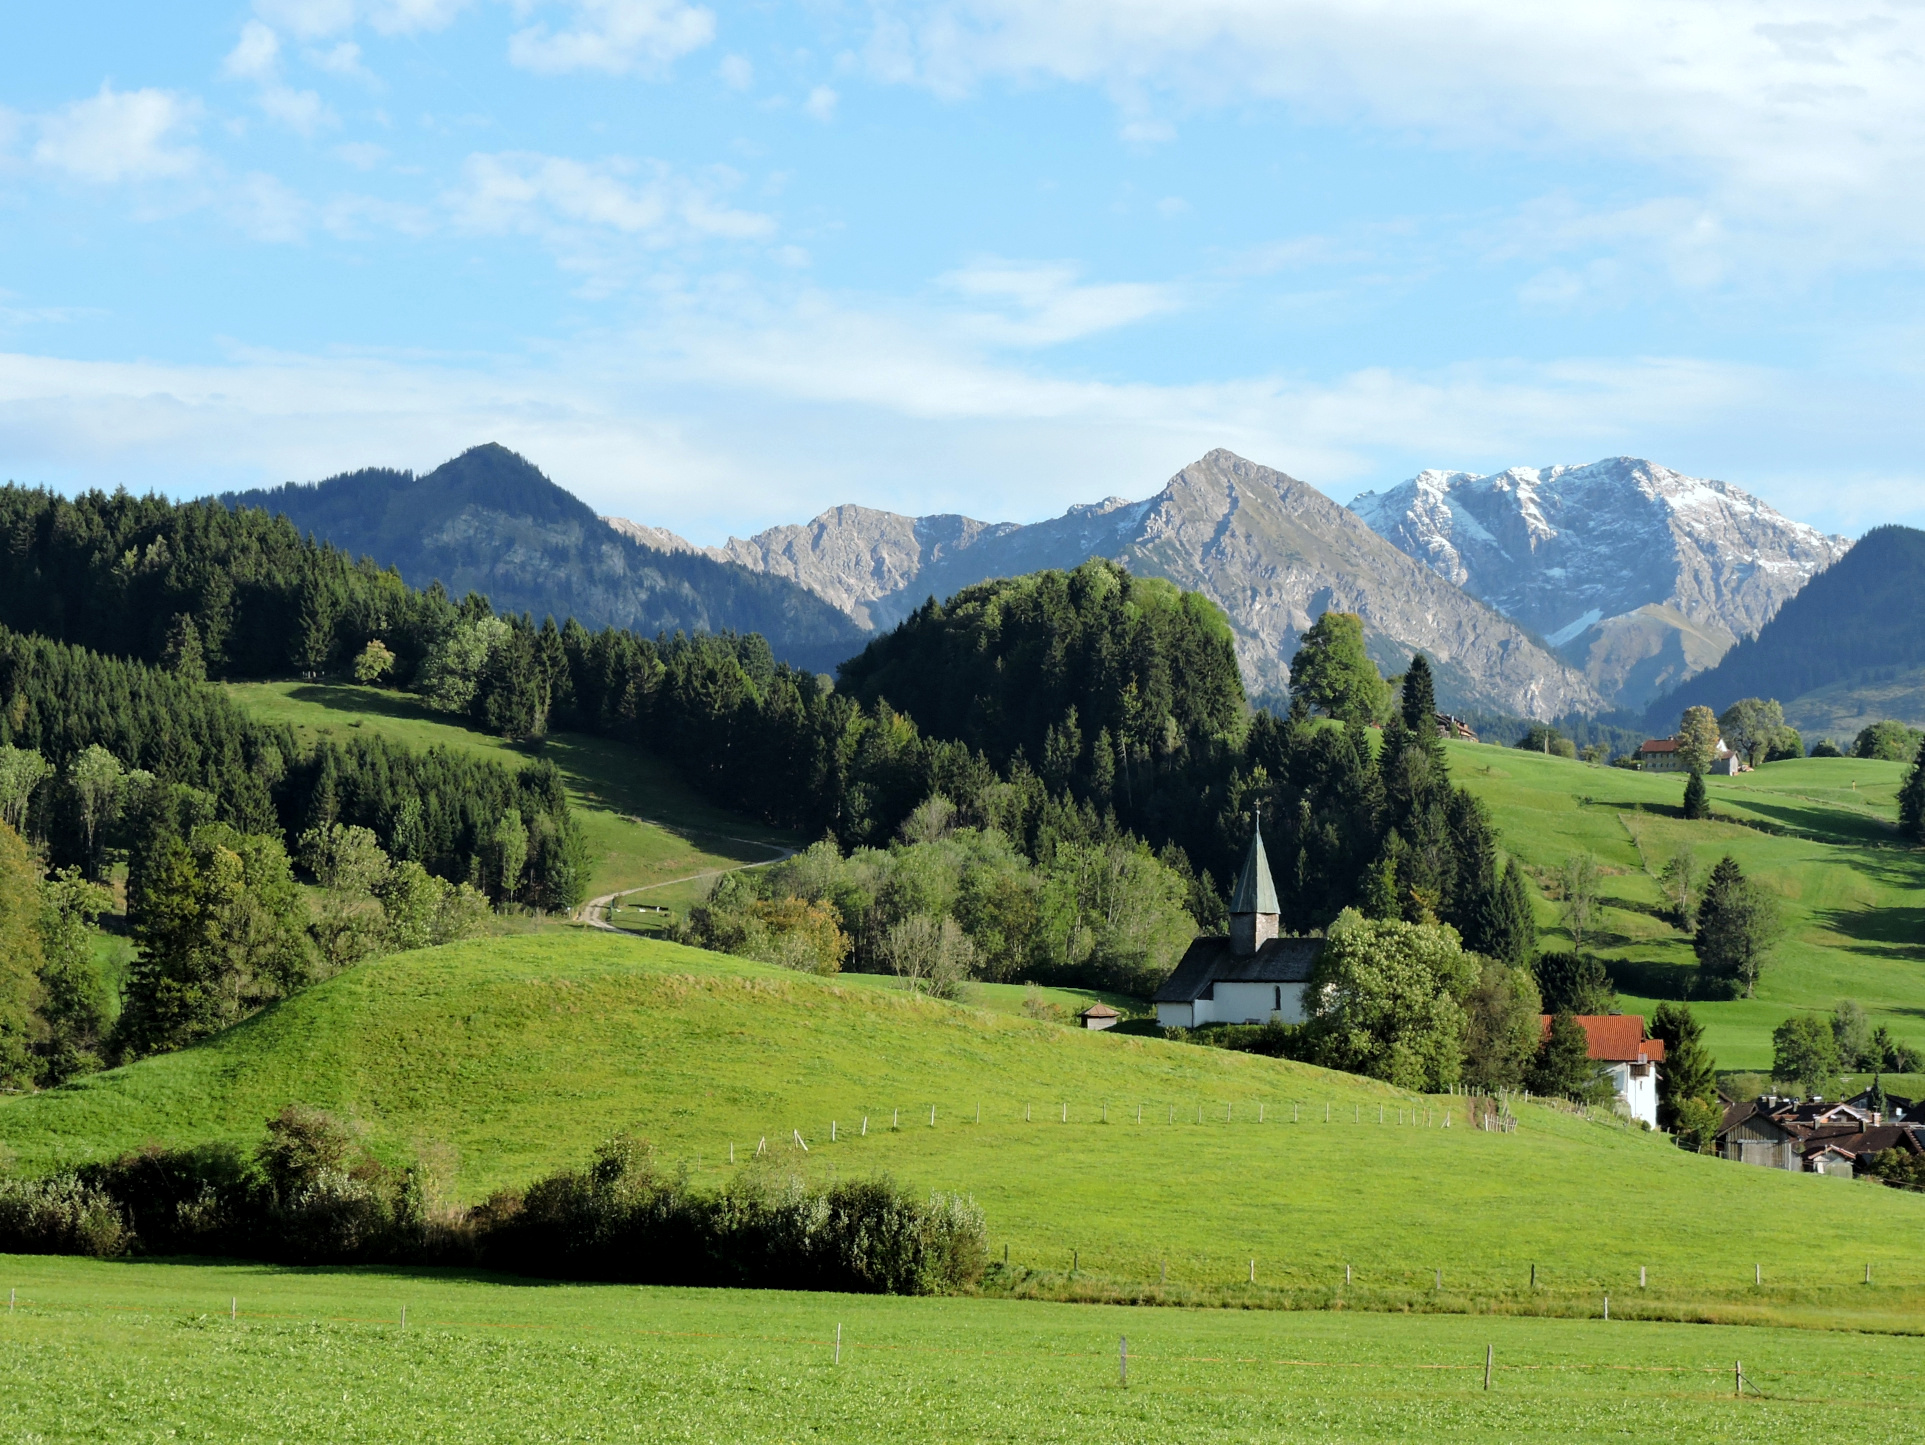
mountains, landscape, grassland, highland, nature, mountainous landforms, mountain range, mount scenery, pasture, wilderness, sky, mountain, nature reserve, meadow, alps, hill, mountain village, hill station, fell, field, grass, rural area, tree, valley, national trust for places of historic interest or natural beauty, plateau, plain, national park, biome, mountain pass, land lot, cloud, depression, ecoregion, farm, village, ranch, prairie, lake district, bank